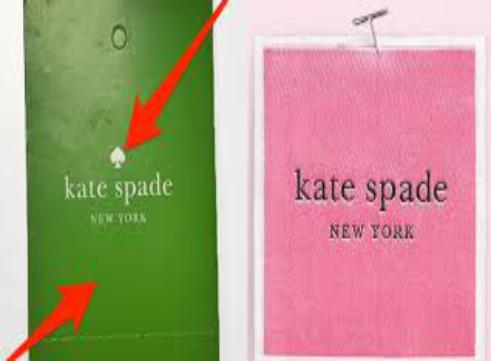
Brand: KATE SPADE-1
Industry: Clothes